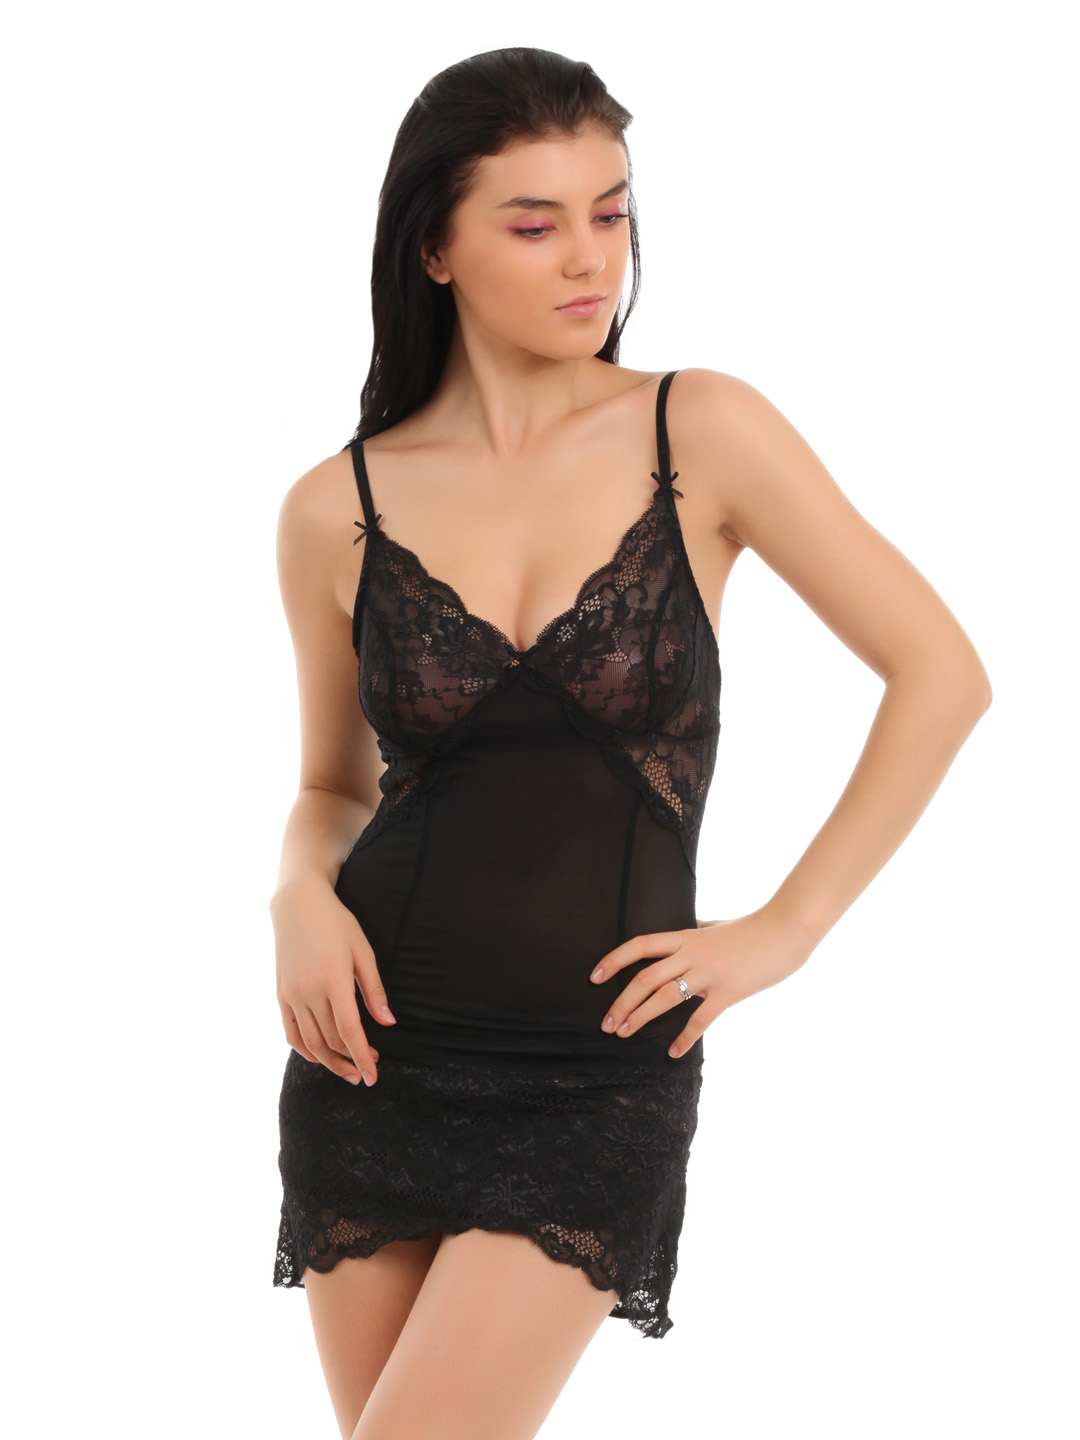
Avirate Black Fitted Camisoles
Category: Apparel / Innerwear / Camisoles
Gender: Women
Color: Black
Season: Summer 2014
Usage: Casual